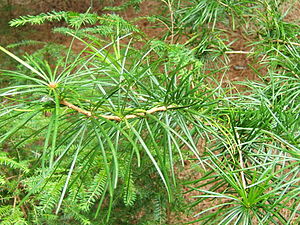
Parasoltræ-slægten
Parasoltræ (Sciadopitys verticillata)
Parasoltræ er en slægt med en enkelt, japansk art. Slægtsbeskrivelsen er derfor sammenfaldende med artsbeskrivelsen.